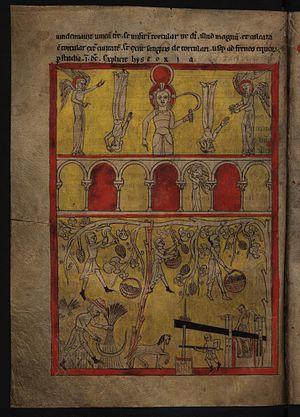
La culture de la vigne en hautain est une méthode culturale connue depuis l'Antiquité. Cette façon de faire fut particulièrement utilisée par les Grecs, les Scythes et les Romains.
Le Beatus de Lorvão appelé aussi Apocalypse de Lorvão est un manuscrit enluminé contenant notamment un commentaire de l'Apocalypse de Beatus de Liébana provenant du Monastère de Lorvão. Il est actuellement conservé à l'Institut des archives nationales - Torre do Tombo de Lisbonne sous la cote cod.44.